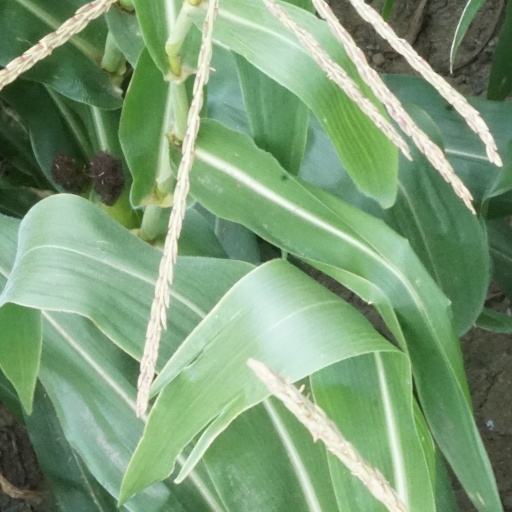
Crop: maize; corn